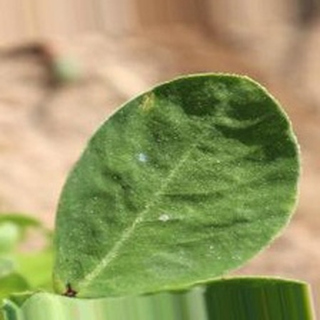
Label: healthy_groundnut